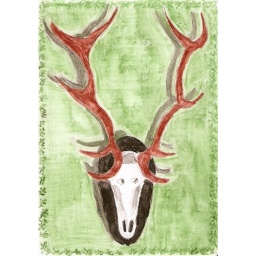
Autumn in an old castle - made with water soluble color pencils